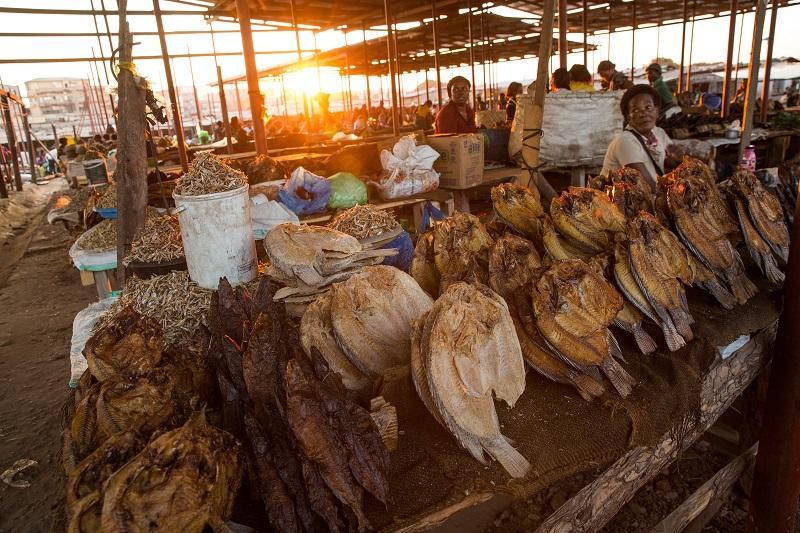
Soko yenye samaki na vibanda ambayo yana paa ya mabati yamewekwa samaki mingi yenye rangi tofauti tofauti ambayo yamepasuliwa. Kuna samaki wa rangi ya kahawia na wengine nyeupe. Wengine wakiwa wamewekwa kwenye ndoo.